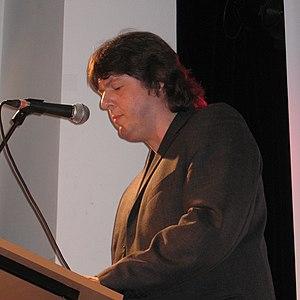
Bernd Kistenmacher, né le 26 octobre 1960 à Berlin, est un musicien allemand de musique électronique.